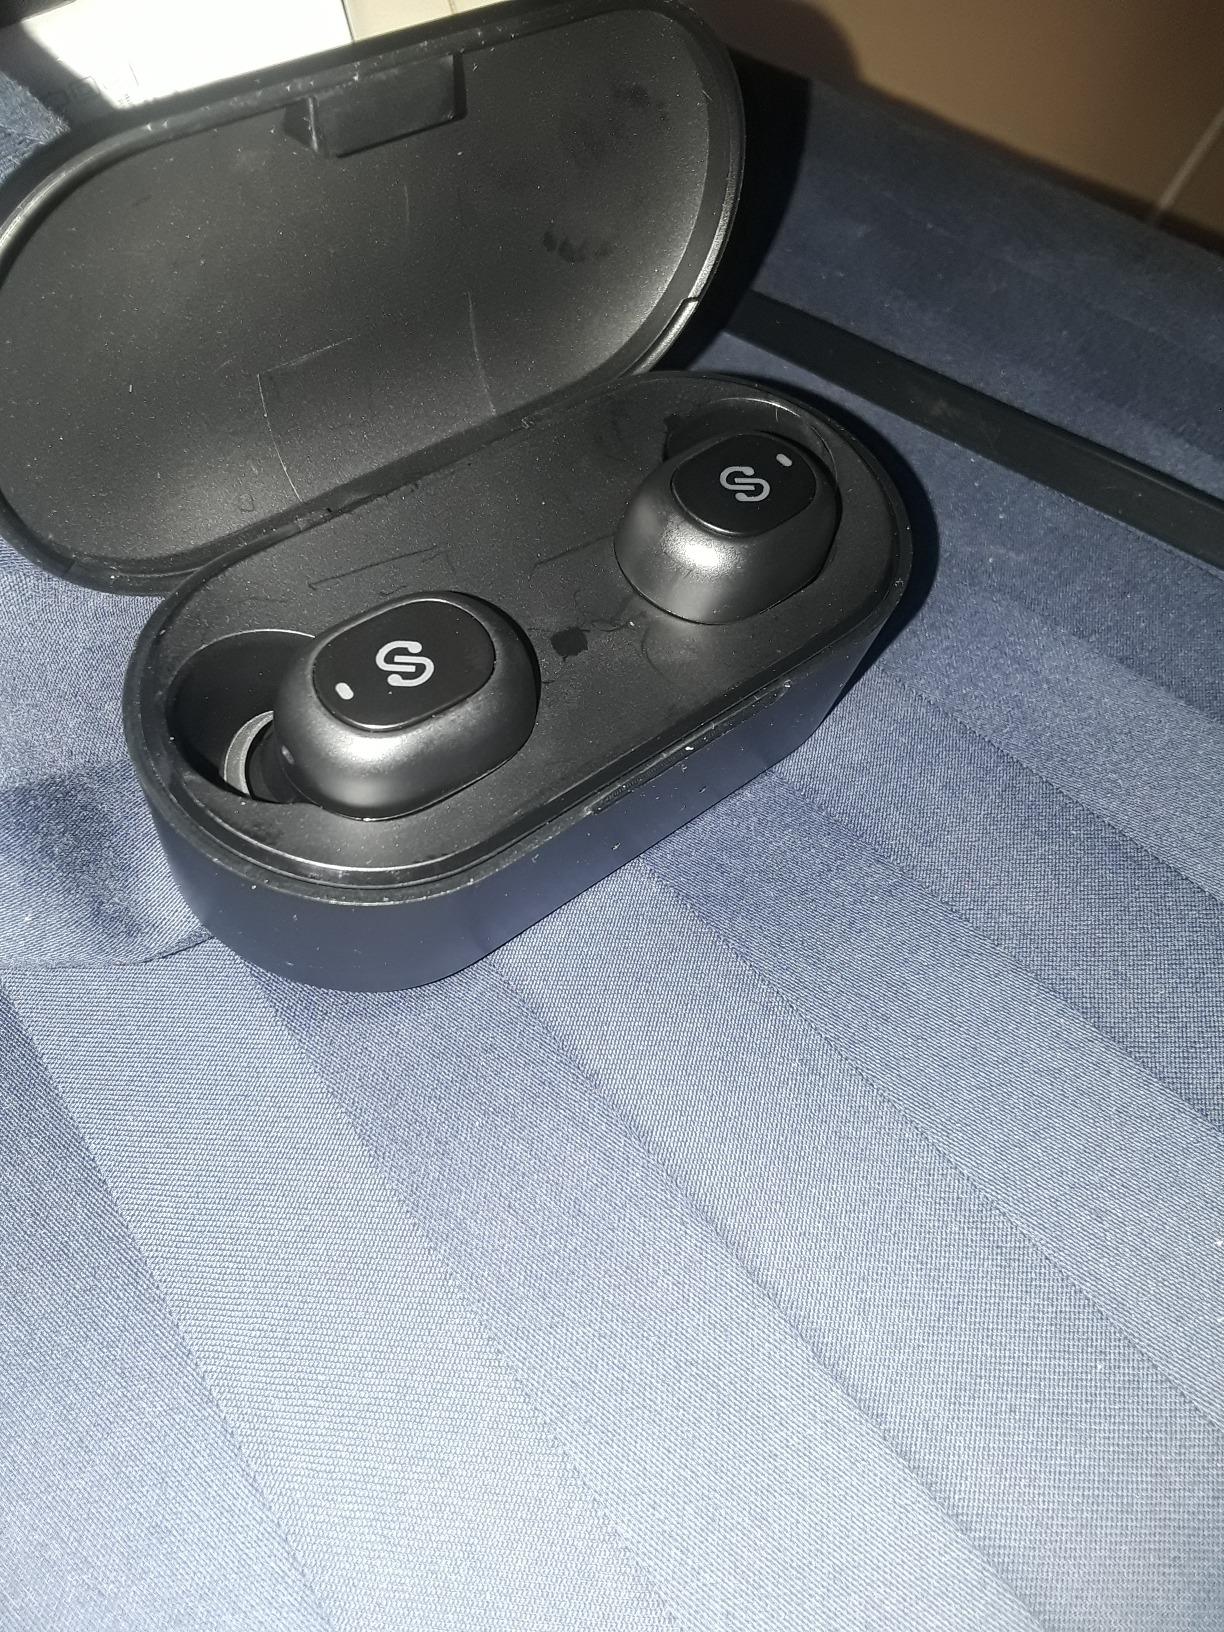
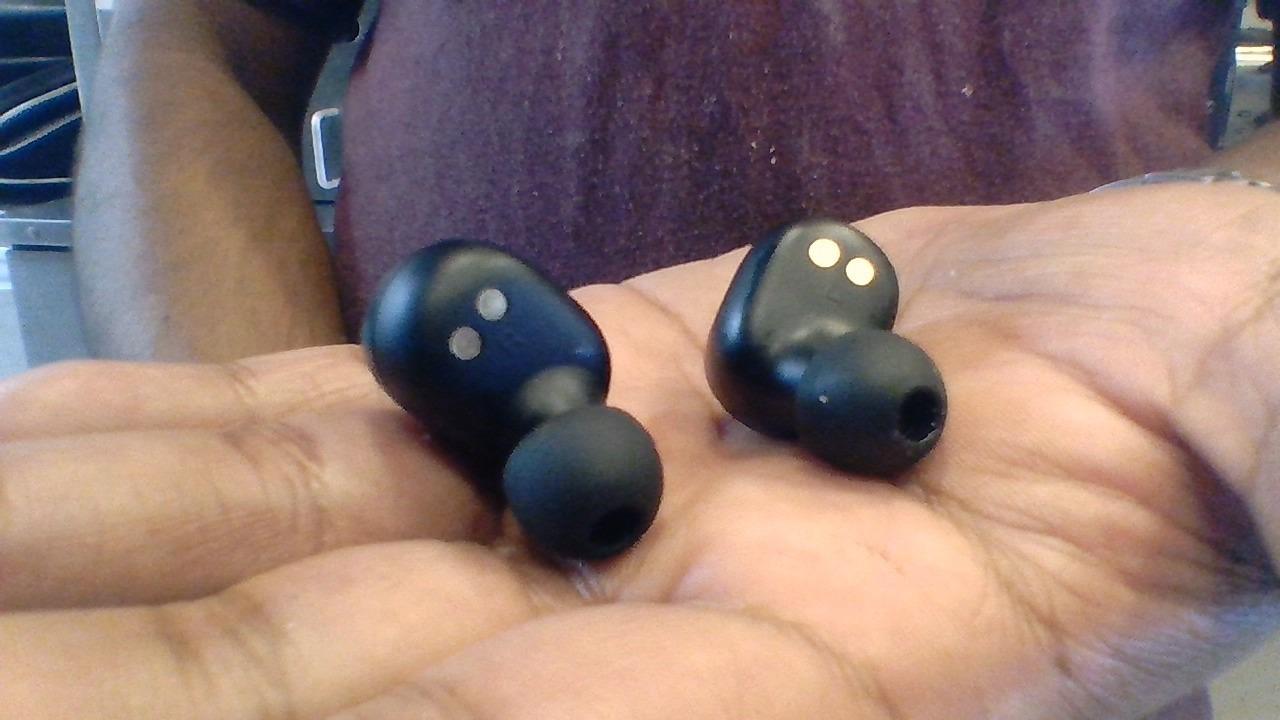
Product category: earbuds
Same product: no